Corm

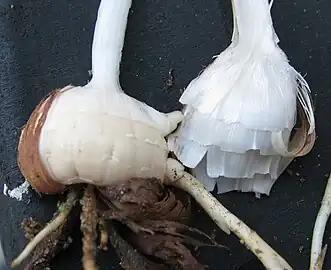
"Crocosmia" corm with the tunic partly stripped to show its origin at the nodes on the corm cortex.

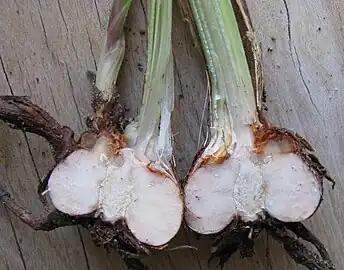
"Crocosmia" corm anatomy, showing tunic, cortex of storage tissue, central medulla, and emergence of a new corm from a bud near the top.

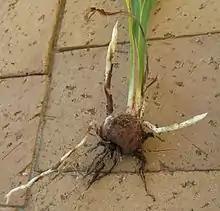
"Crocosmia" corm with stolons emerging through the tunic. The stolons originate at the axillary buds of the corm scales, and generally produce new corms at their tips

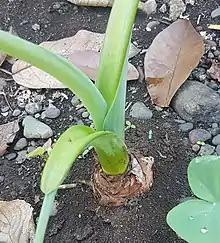
Corm on "Alocasia macrorrhizos"

A corm consists of one or more internodes with at least one growing point, generally with protective leaves modified into skins or tunics. The tunic of a corm forms from dead petiole sheaths—remnants of leaves produced in previous years. They act as a covering, protecting the corm from insects, digging animals, flooding, and water loss. The tunics of some species are thin, dry, and papery, at least in young plants, however, in some families, such as "Iridaceae", the tunic of a mature corm can be formidable protection. For example, some of the larger species of "Watsonia" accumulate thick, rot-resistant tunics over a period of years, producing a structure of tough, reticulated fibre. Other species, such as many in the genus "Lapeirousia", have tunics of hard, woody layers.